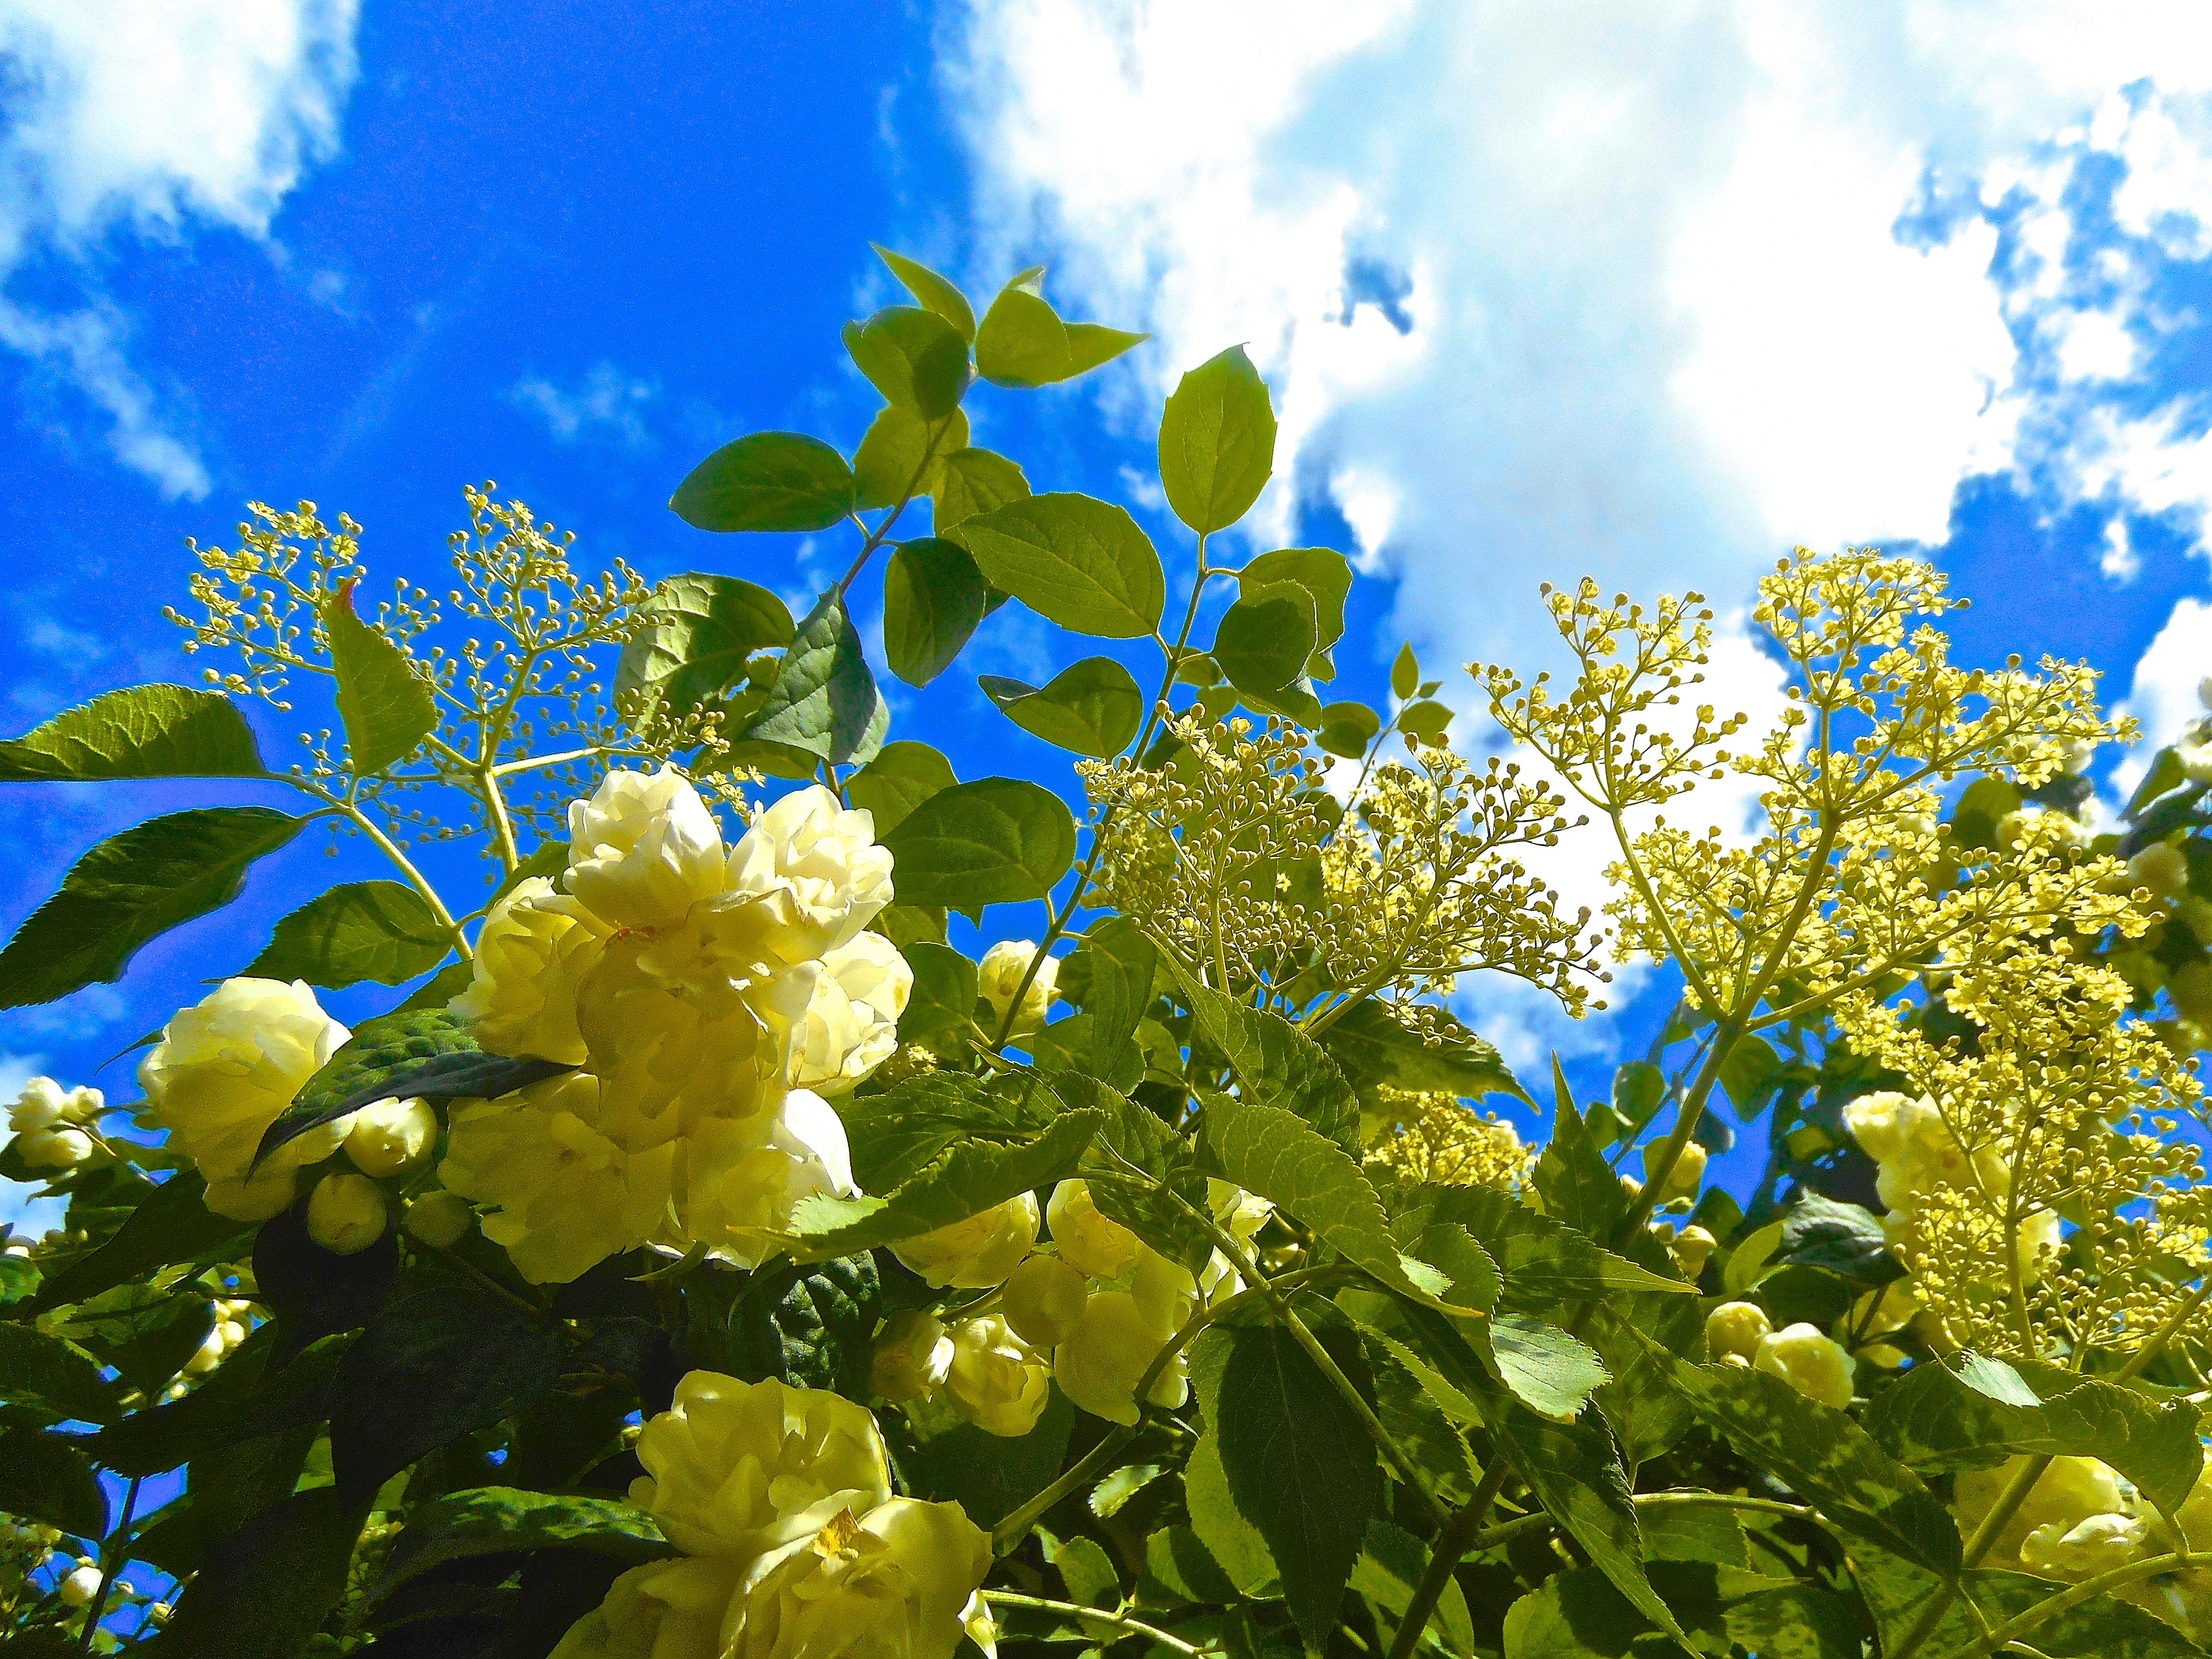
tree, nature, branch, blossom, plant, sky, sunlight, leaf, flower, summer, food, produce, evergreen, yellow, flora, blue sky, wildflower, flowers, shrub, flowering plant, woody plant, land plant